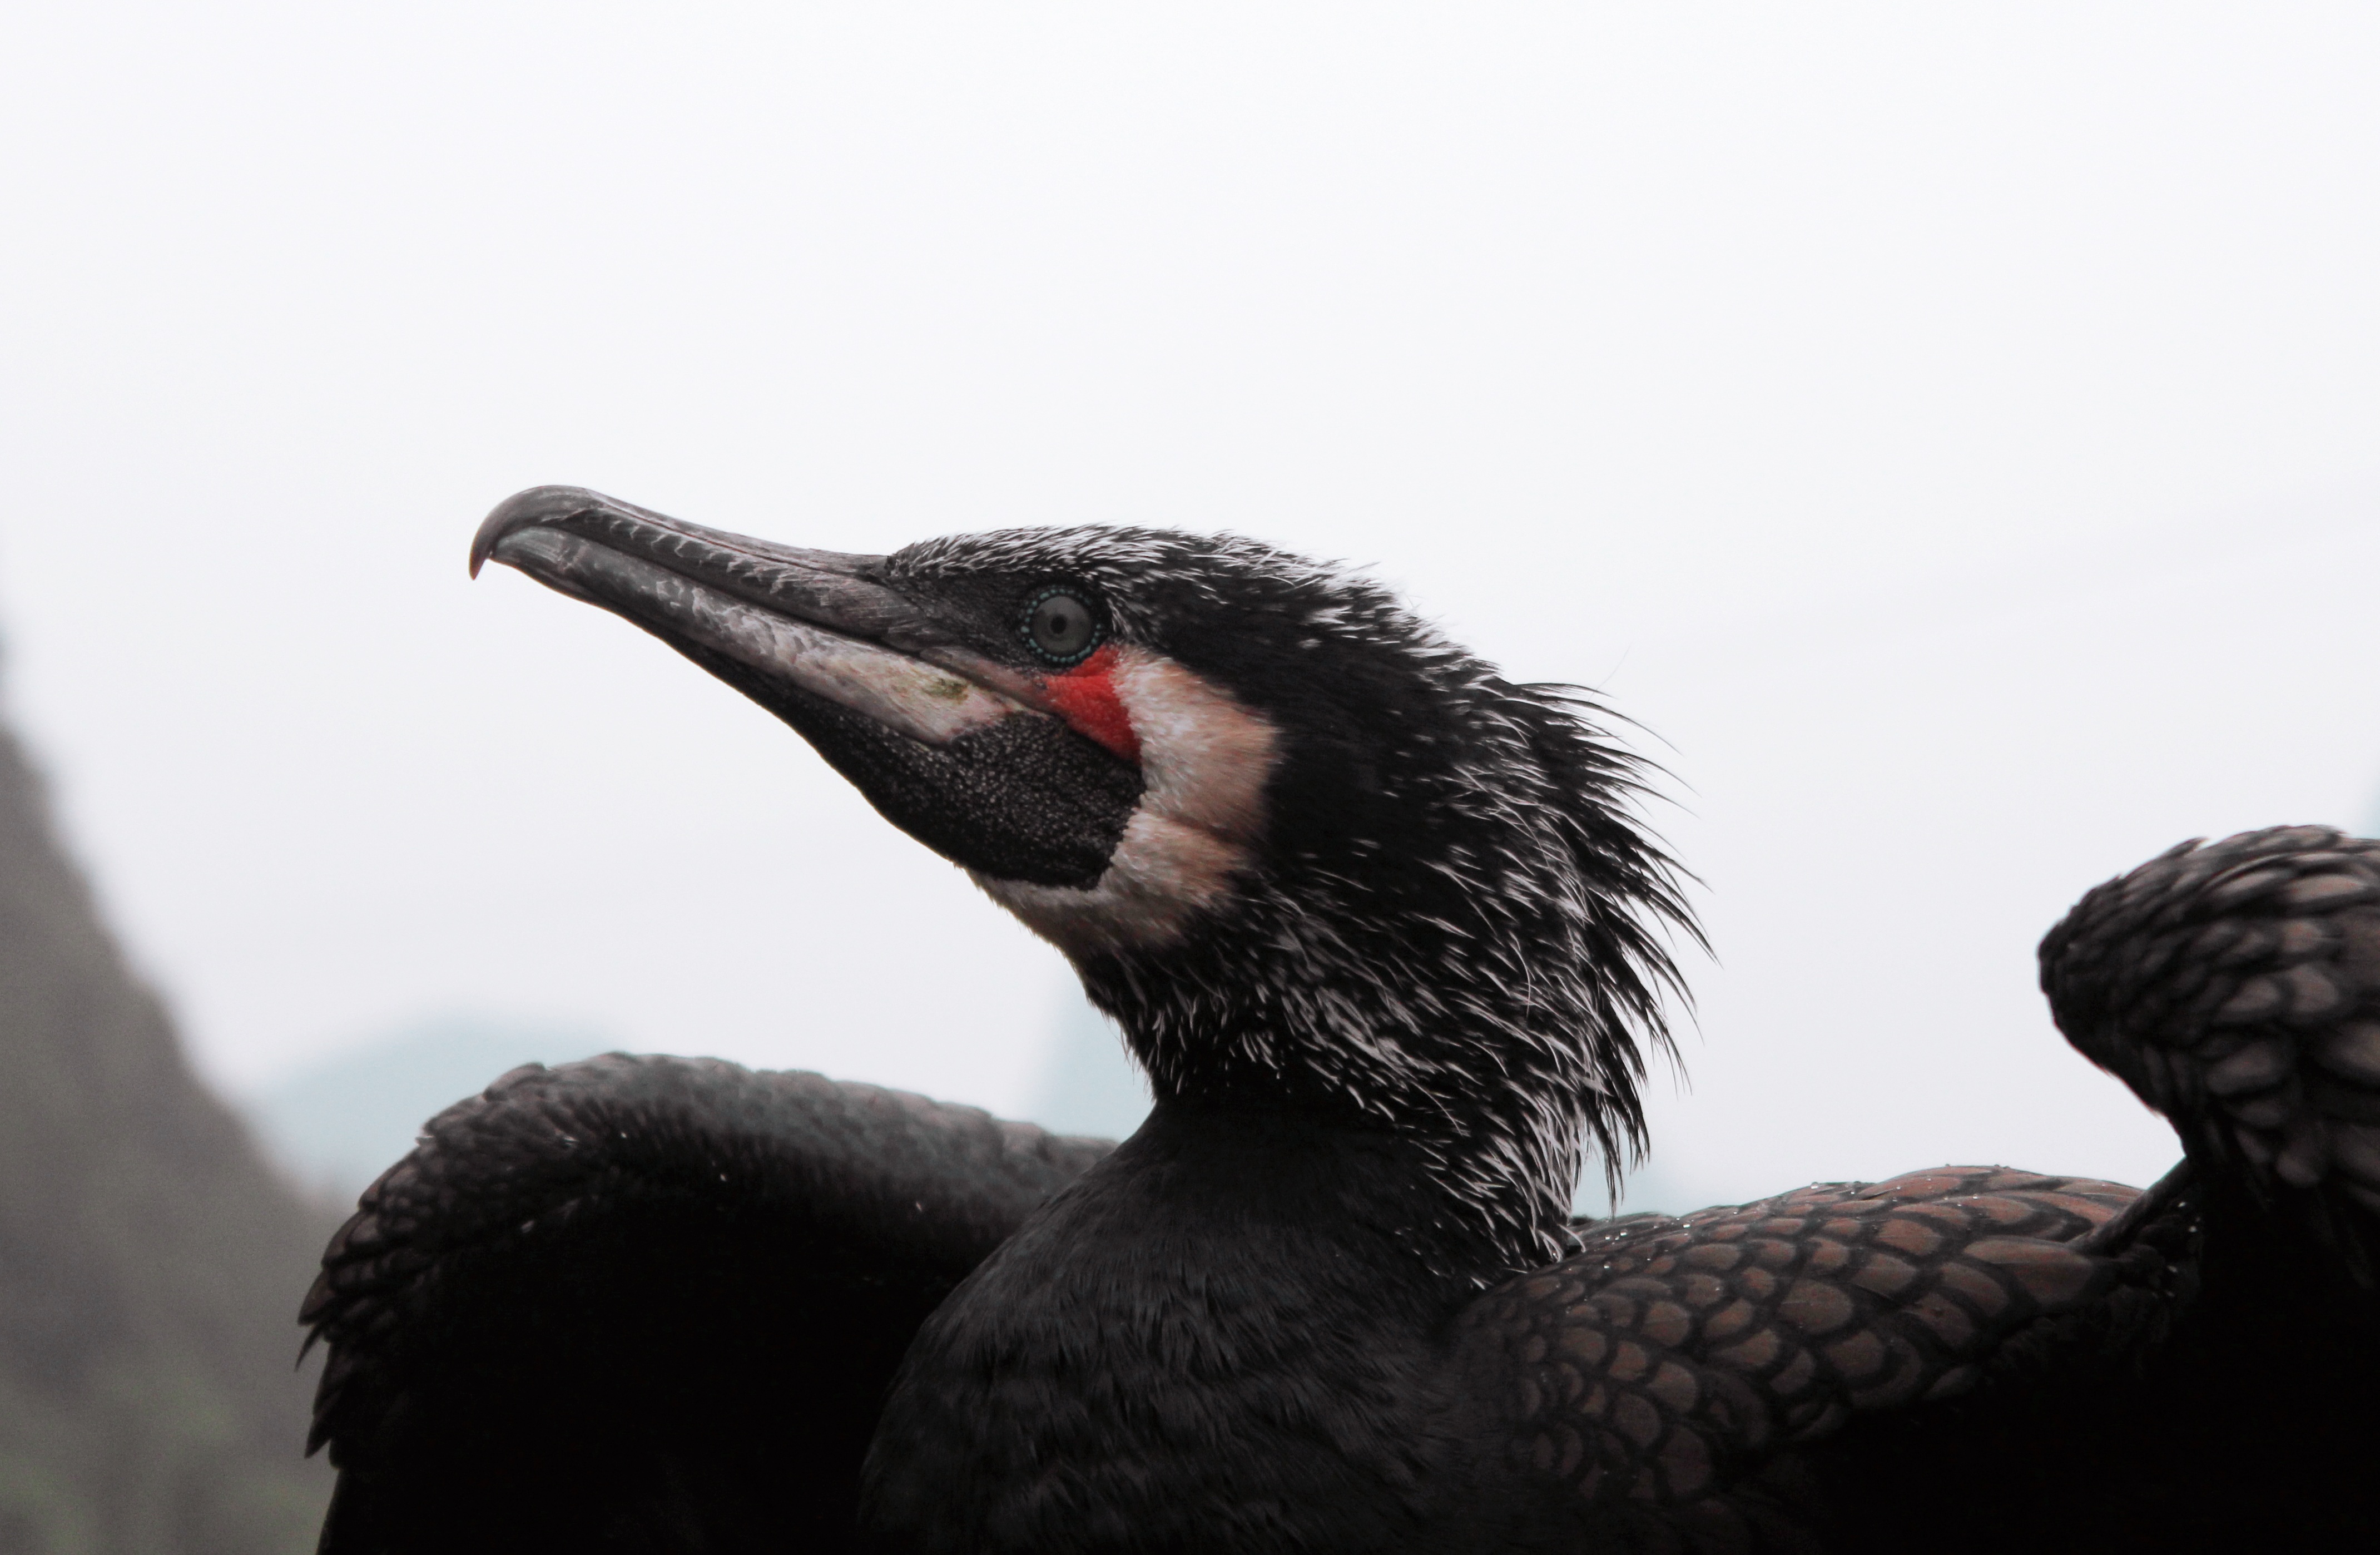
bird, wing, animal, wildlife, beak, black, fauna, close up, vertebrate, cormorant, guangxi, guilin, flightless bird